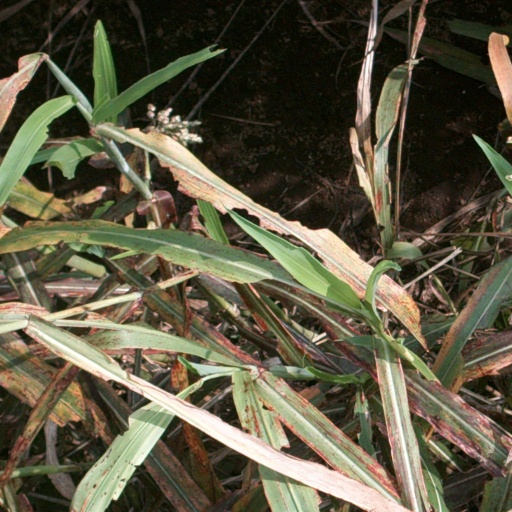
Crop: sorghum